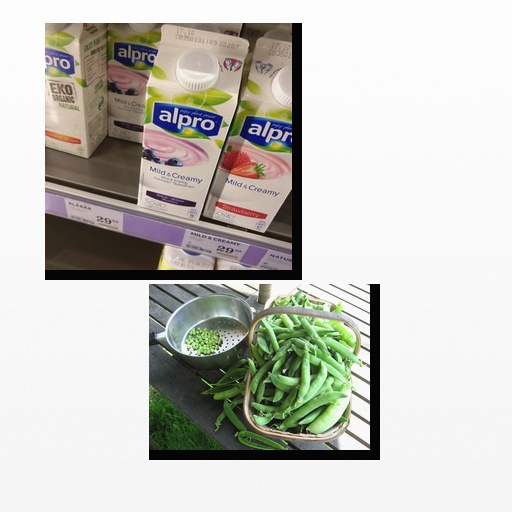
Food items: peas, soyghurt